Institute of Physics of the University of São Paulo

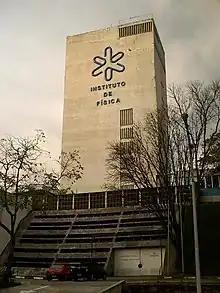
Pelletron particle accelerator tower at the Open Laboratory of Nuclear Physics.

The institute is the most complete Brazilian center in the field, covering almost all areas of physics. The technical and administrative infrastructure includes mechanical, electronic and high vacuum workshops and computer facilities. IFUSP's library is one of the most complete in the country and its current collection consists of more than 39,000 books, 3,800 dissertations and theses, 675 collections of periodicals, 400 multimedia titles, 60 publications, 30 handouts and 250 pamphlets. IFUSP operates laboratories for around 3,000 university students in the areas of engineering, exact sciences and biology, as well as scientific exhibitions for primary and secondary school students and the general public. Each year, around 65 physicists graduate with bachelor's and master's degrees, and around 40 master's and 35 doctoral graduates. About 800 research papers are published every year, more than 400 of them in specialized international journals.